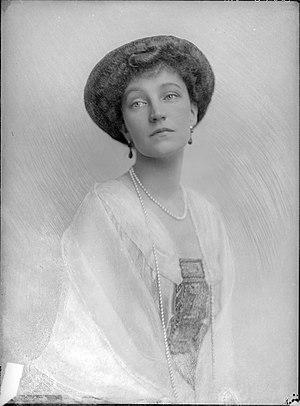
L'archiduchesse Élisabeth-Marie Henriette Stéphanie Gisèle d'Autriche, devenue par mariage princesse de Windischgrätz-Graetz, née le 2 septembre 1883 à Laxenbourg et décédée le 16 mars 1963 à Vienne, est l'enfant unique de l'archiduc Rodolphe d'Autriche, prince héritier de l'Empire austro-hongrois et de l'archiduchesse née princesse Stéphanie de Belgique. La presse de l'époque de la République autrichienne la surnomme l'archiduchesse rouge.